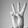
ASL letter: W